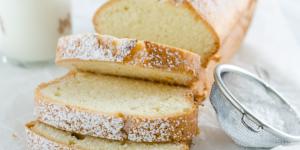
torta de vainilla facil